Uladzislau Novik

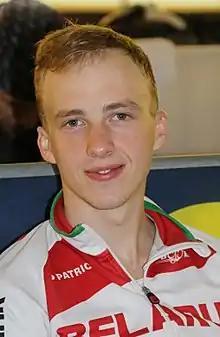

Uladzislau Novik (born 31 March 1995) is a Belarusian male track cyclist, representing Belarus at international competitions. He competed at the 2016 UEC European Track Championships, in the team sprint event.